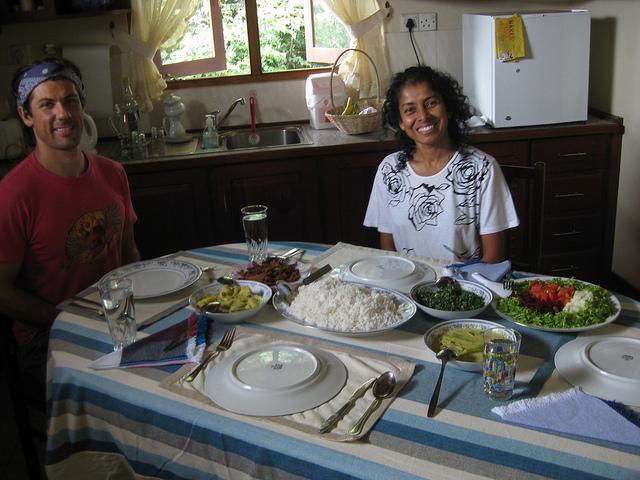
The couple is sitting on the table eating their meal.